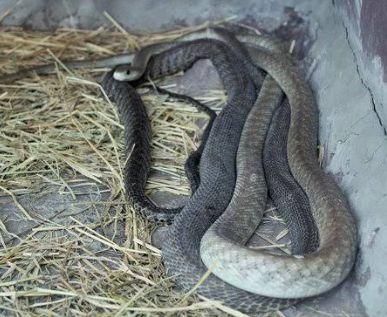
Wanyama wa porini ambao ni nyoka wawili mmoja wa rangi nyeusi na mwingine wa rangi ya kijivu, wakiwa katika kona ya chumba ambacho kina nyasi zilizokauka za rangi ya njano.